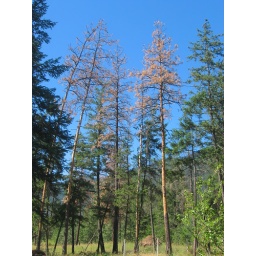
a few pine beetle affected trees in the back paddock.